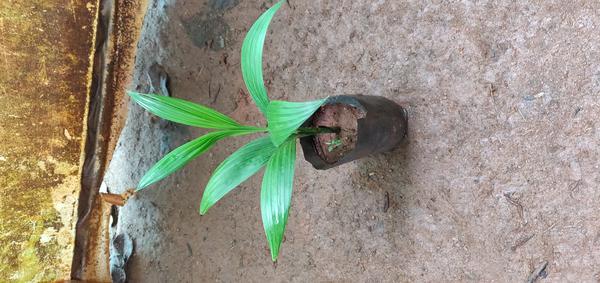
Plant: Betel_Nut